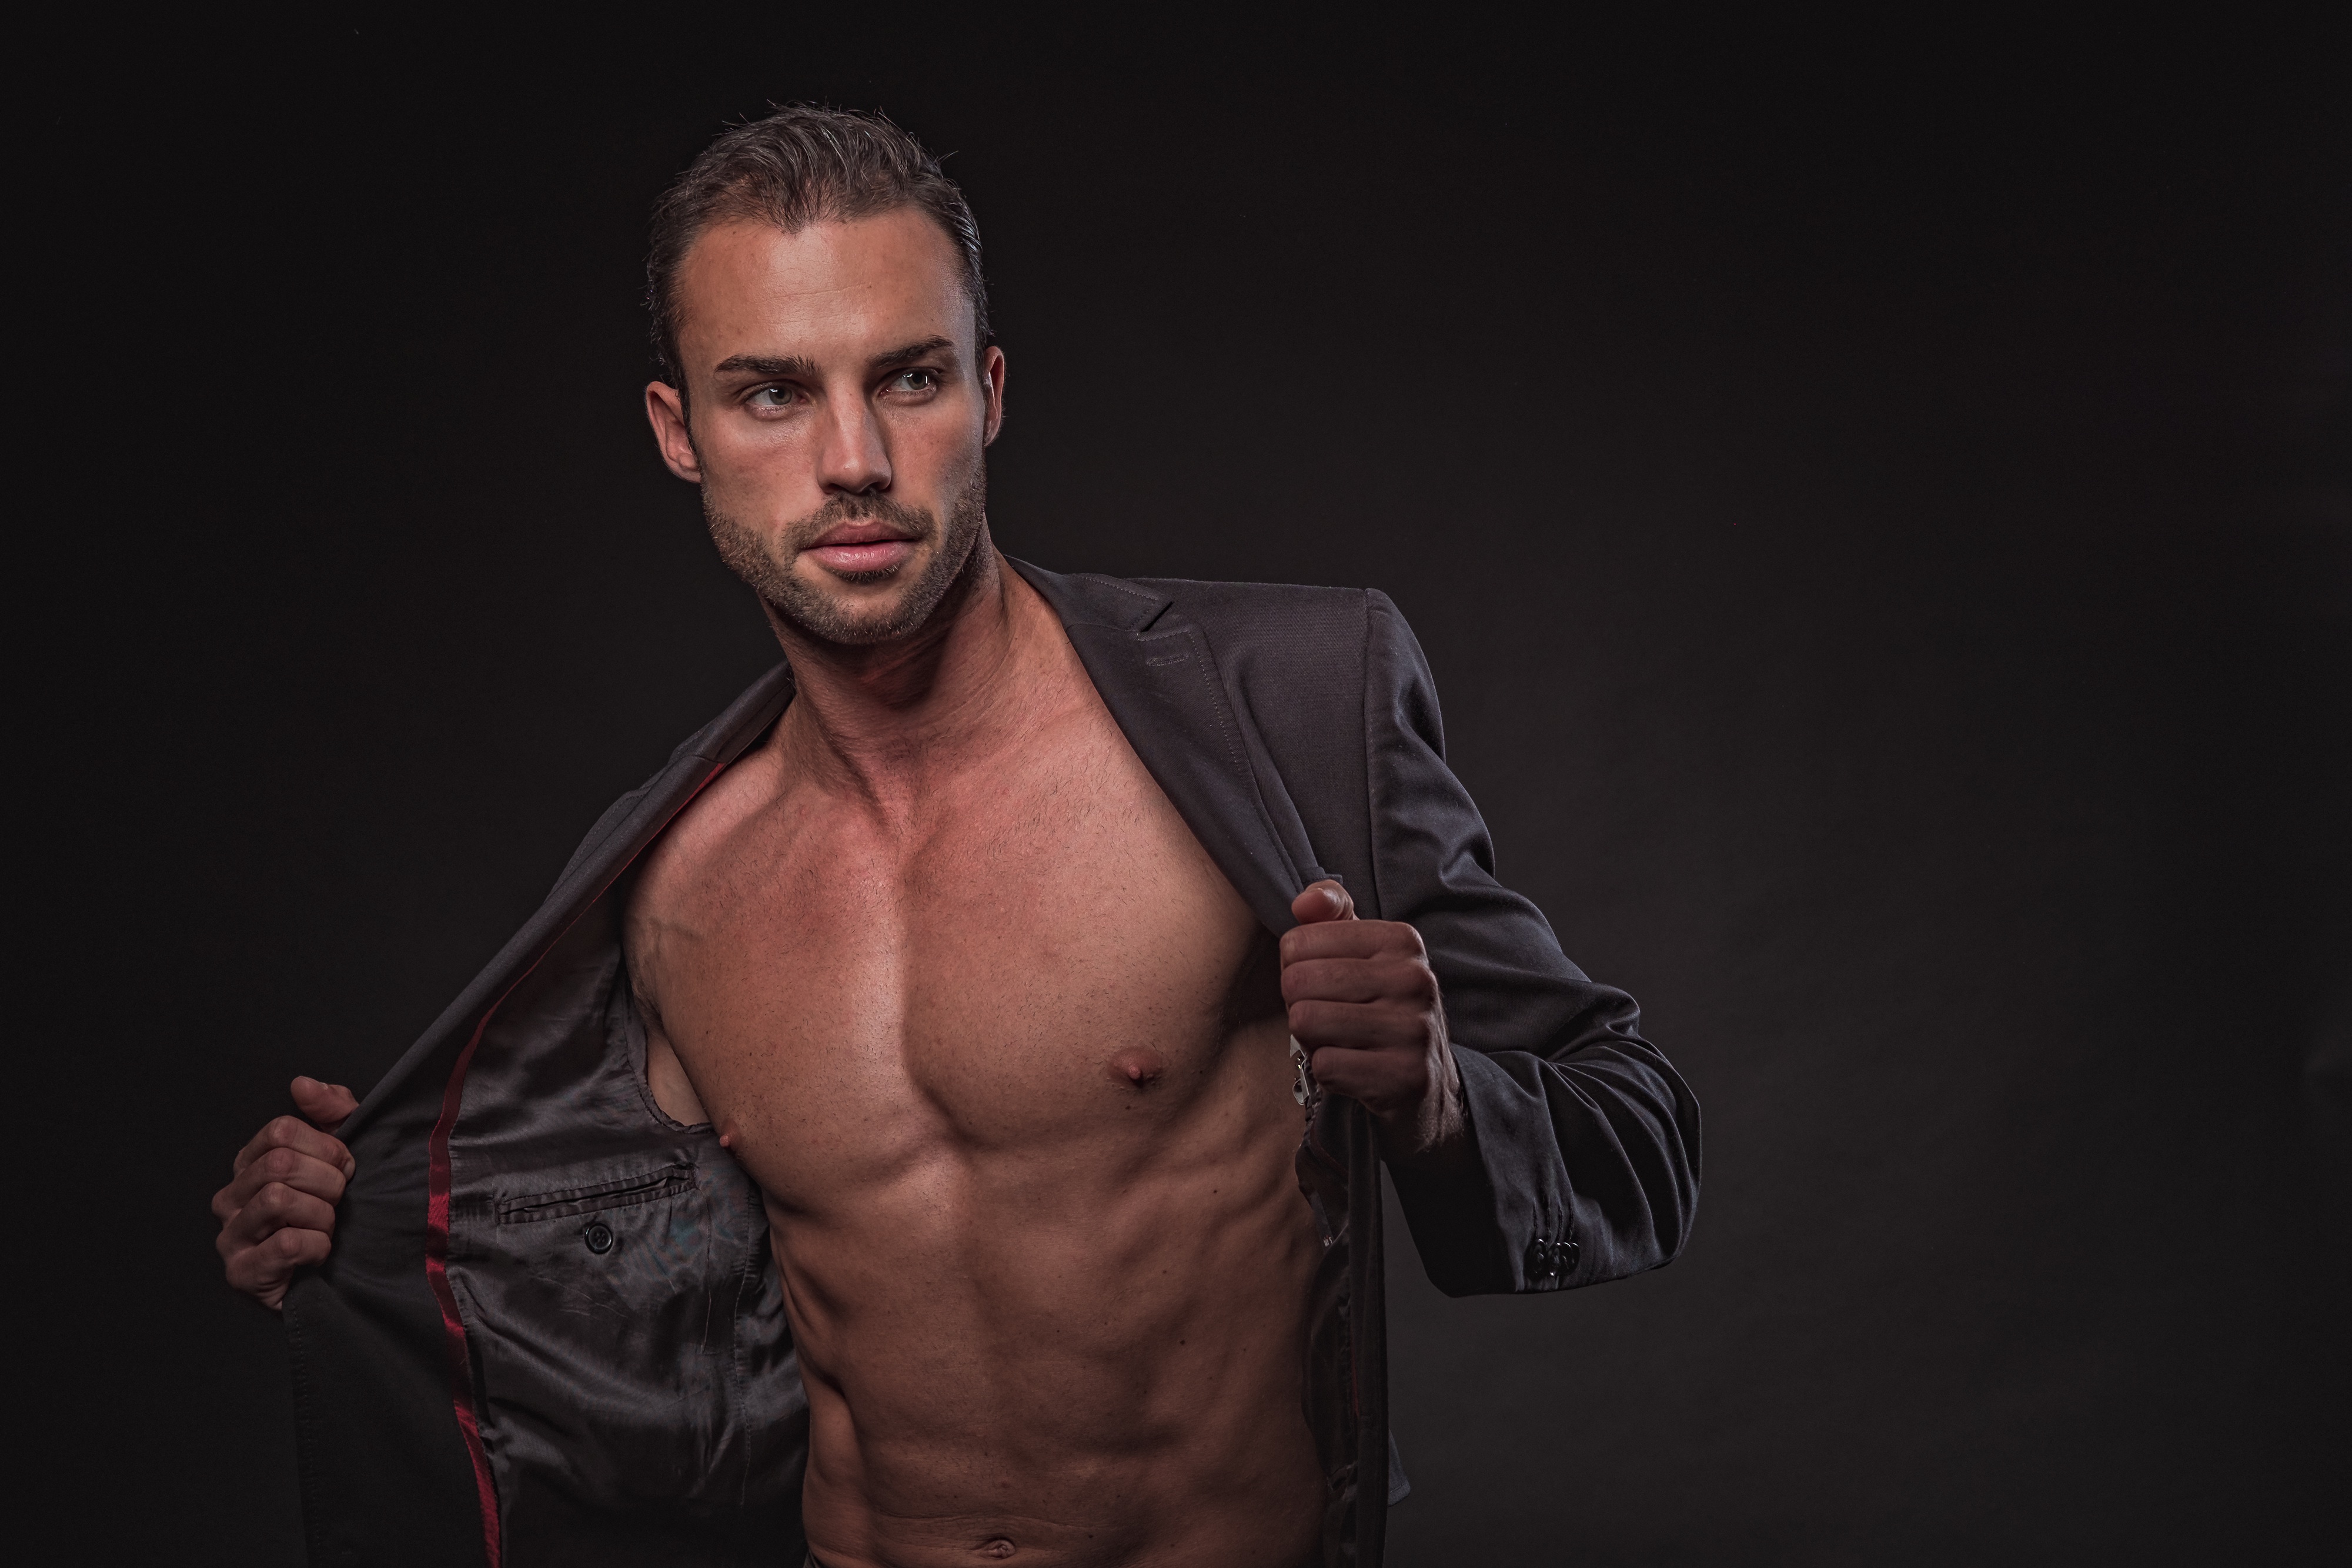
person, model, arm, muscle, chest, bodybuilding, screenshot, sense, wrestler